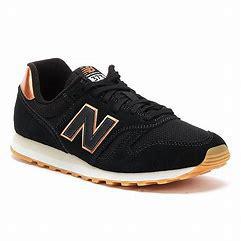
Brand: New
Model: Balance New Balance 373